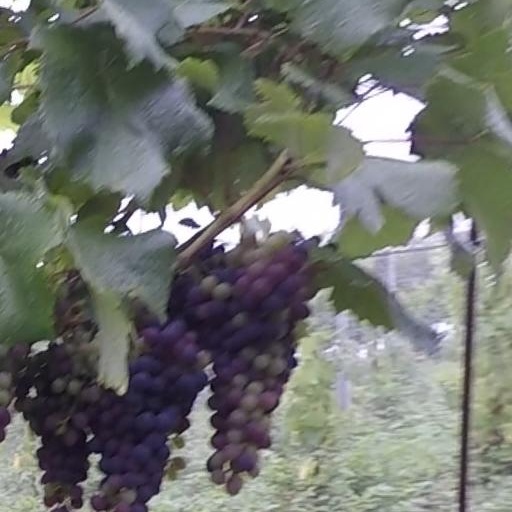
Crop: grape